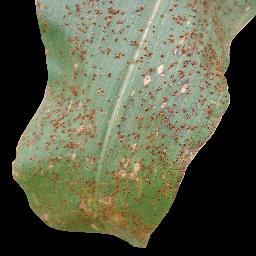
Label: Corn_(Maize)___Common_Rust